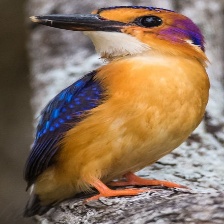
Species: PYGMY KINGFISHER
Scientific name: ISPIDINA PICTA